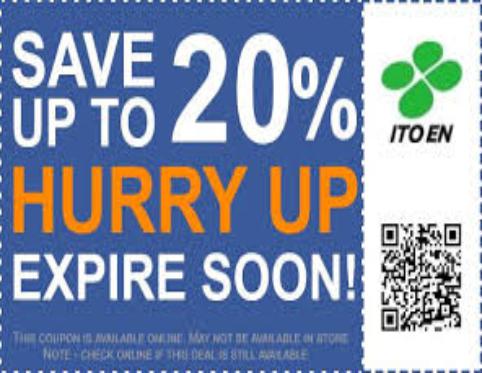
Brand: Ito En
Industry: Food